The Wheatsheaf, St Helens

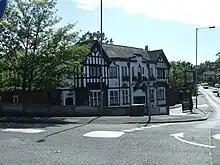
The Wheatsheaf

The building was Grade II listed in 2015 by Historic England as part of a drive to protect some of the country's best interwar pubs. The building was described as an example of "Brewers' Tudor", a type of Tudor Revival architecture. It is also included in CAMRA's National Inventory of Historic Pub Interiors.